Derek Eggmolesse-Smith

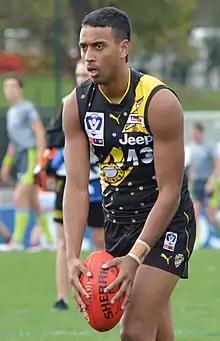
Eggmolesse-Smith with Richmond's VFL side in May 2019

Derek Eggmolesse-Smith (born 4 May 1998) is an Australian rules footballer who last played for the Richmond Football Club in the Australian Football League (AFL). After being overlooked in the 2016 draft, he became the first player ever to be signed by the club under the Next Generation Academy rules when he was contracted in November 2017. He made his AFL debut for the club in round 16 of the 2019 season and later that year became a VFL premiership player while playing reserves grade football for the club. He was de-listed at the end of the 2020 season but re-contracted ahead of the 2021 season after training with the team during the summer. He was not offered a new contract by the Richmond Football Club at the conclusion of the 2021 season.